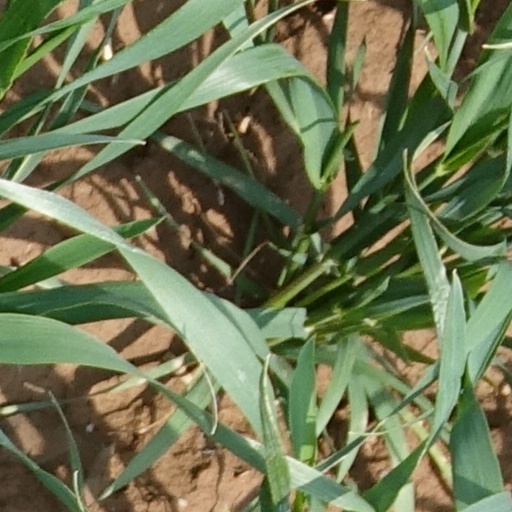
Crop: wheat